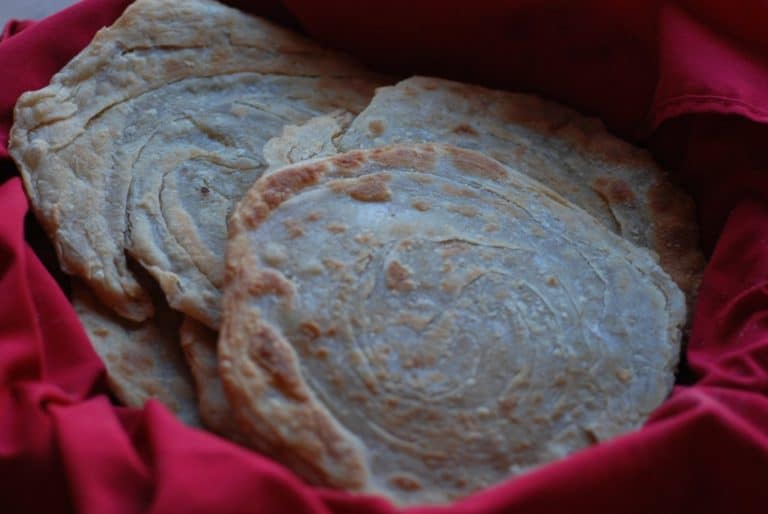
Dish: chapati